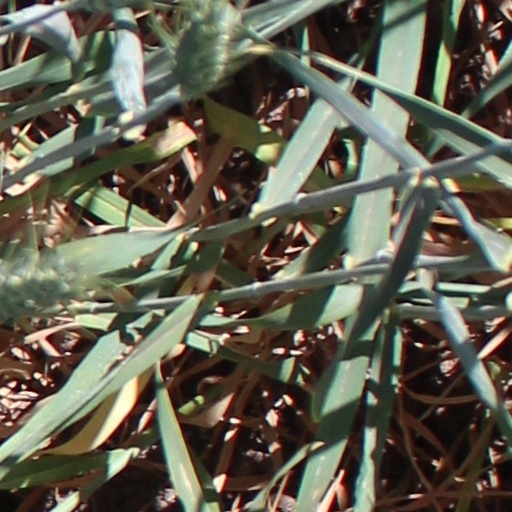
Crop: wheat